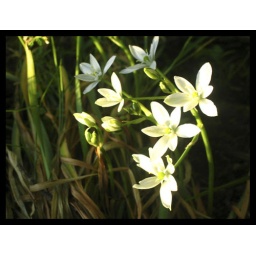
white flower under the tree